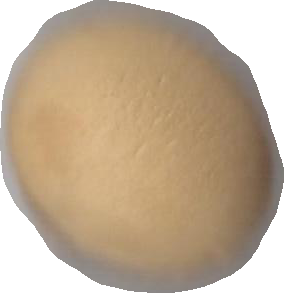
Variety: Grobogan